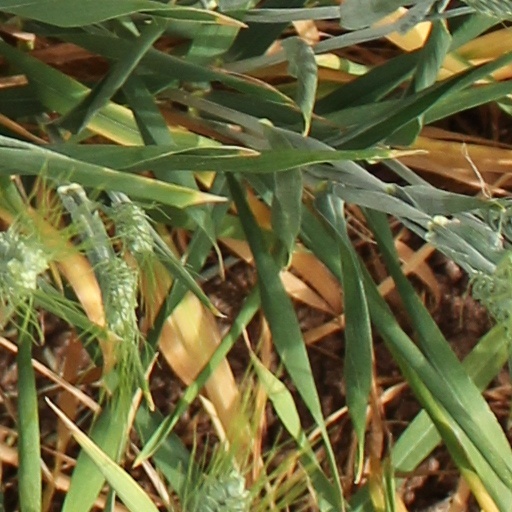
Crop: wheat